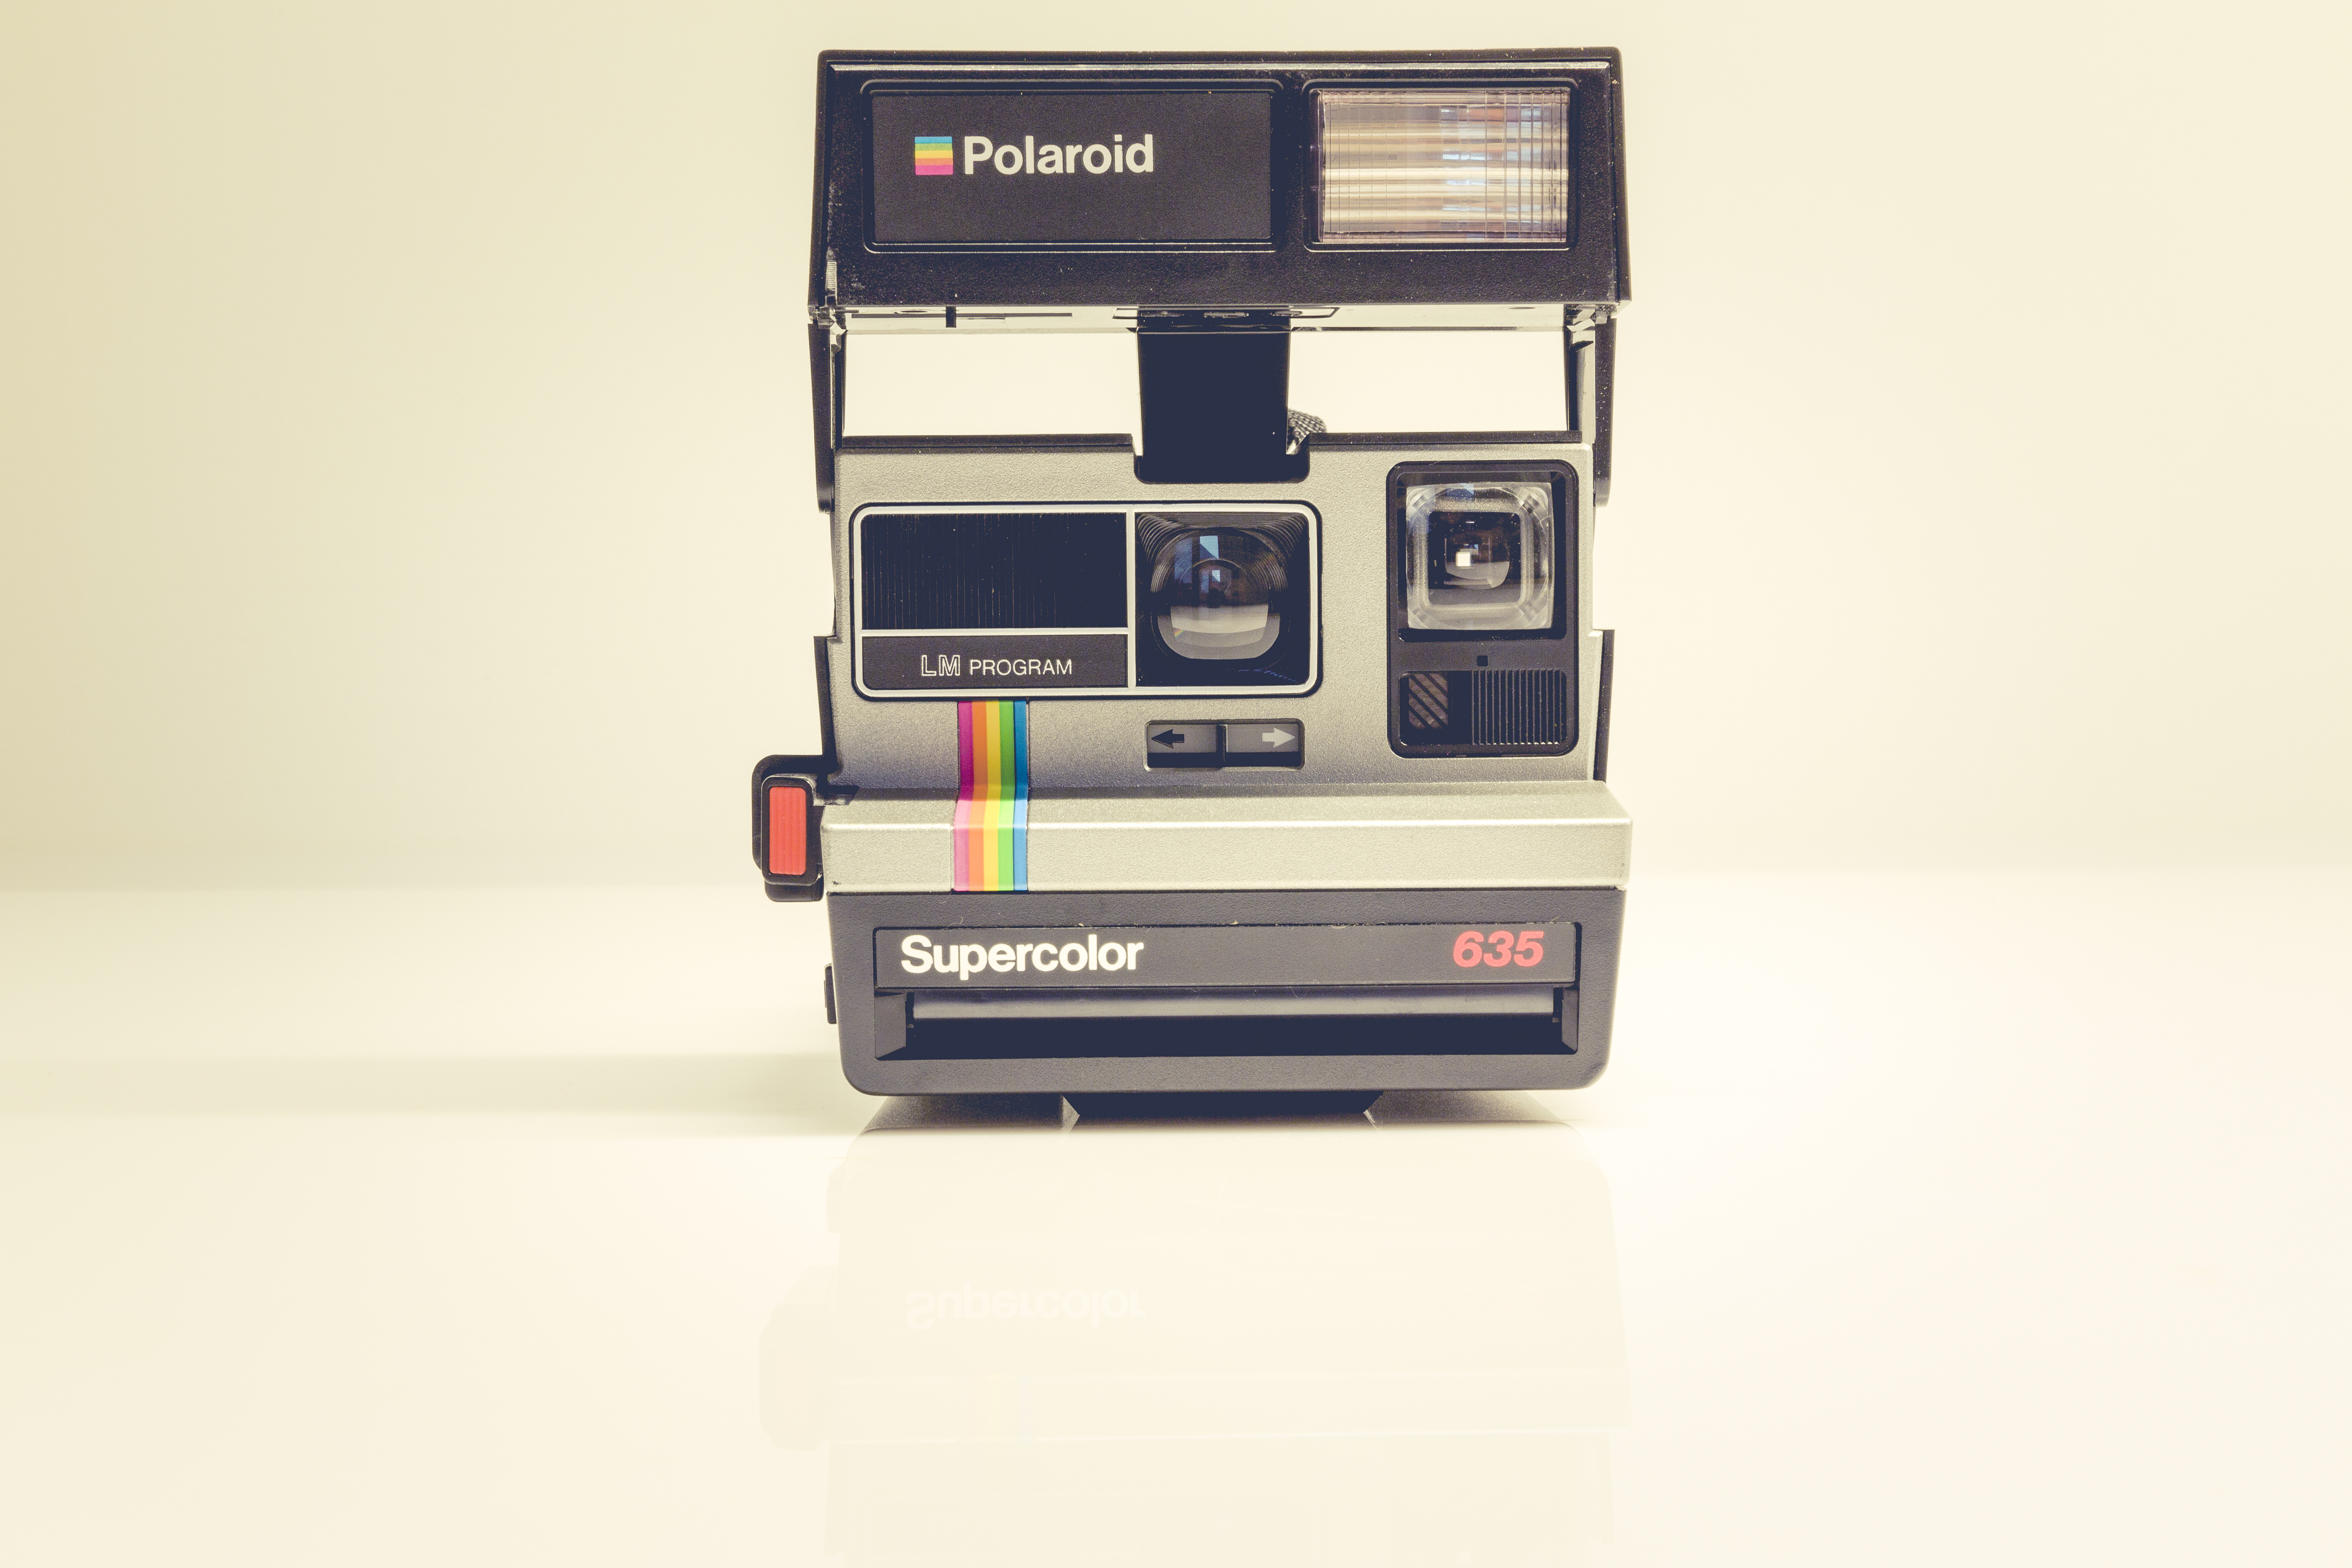
technology, camera, photography, vintage, lens, equipment, black, polaroid, close up, product, design, zoom, style, classic, manual, instant, instant camera, cameras optics, supercolor 635